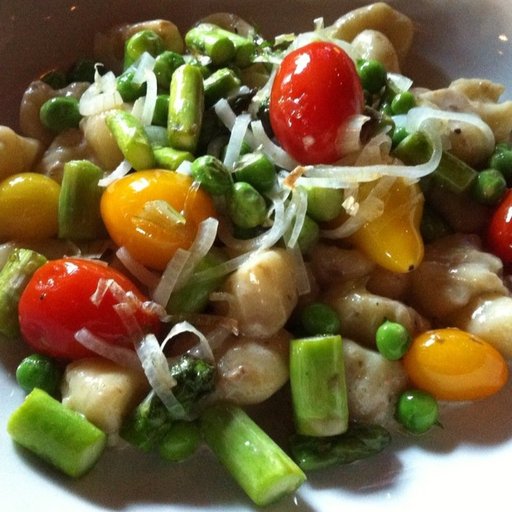
Label: gnocchi